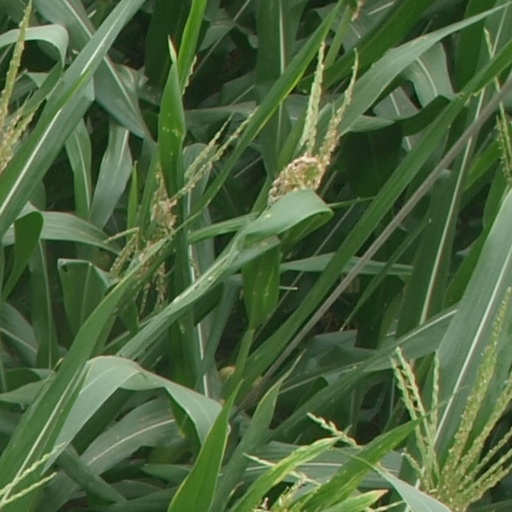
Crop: maize; corn